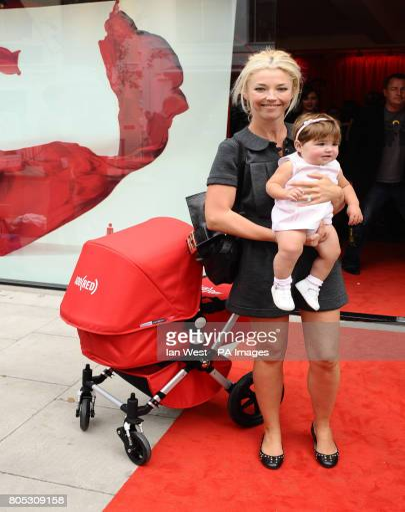
socialite with her daughter at the launch of new association with person